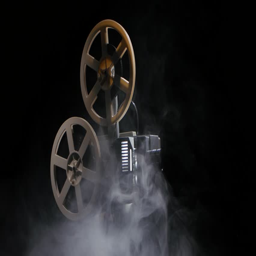
old projector showing film in the smoke .